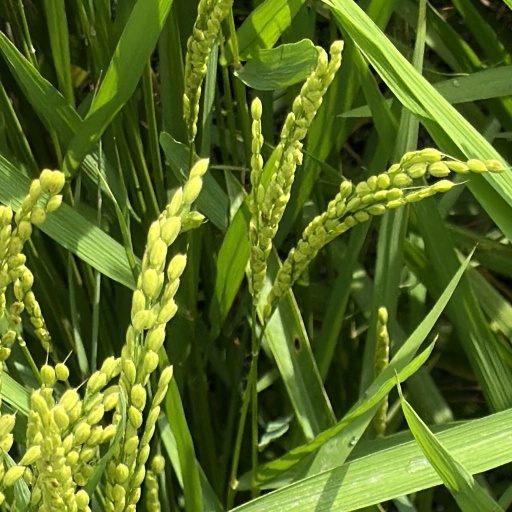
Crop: rice